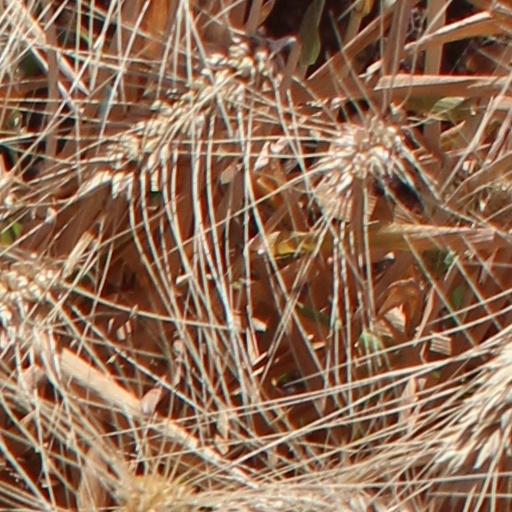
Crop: wheat